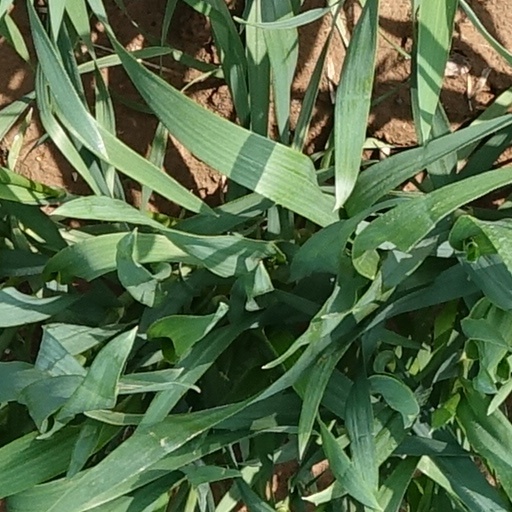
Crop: wheat